Azibaola Robert

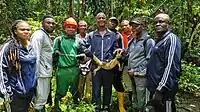

Azibaola underwent a 14 days expedition into one of the Niger Delta deep forests, with his team aimed at showcasing the nature documentary, preservation, and impact of climate change on the entity as a result of the adverse environmental practices, by the inhabitants of the region by seeking collaboration with the ecological enthusiasts, government, and mission-aligned organizations. The two hour documentary-film series highlighted the story of his people and living in the creek. The adventure was a journey of 25 kilometers, from human civilization, while the team covered over 400 kilometers to explore the forest.